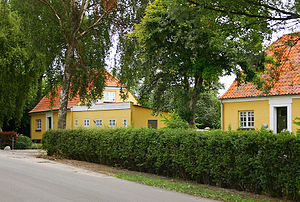
Agernæs (Krogsbølle Sogn)
Agernæs med de karakteristiske gamle gule huse
Agernæs er en halvø og en landsby på Nordfyn. Store landområder er heromkring inddæmmet og afvandet. På nordspidsen af halvøen ligger Storskoven med sine karakteristiske høje slanke gamle bøgetræer. Stranden kaldet Flyvesandet består af klitter og områder, hvor skoven vokser helt ud i strandkanten. Havet herudfor er yderst lavvandet, så man næsten kan gå til Æbelø, der ligger kun få kilometer ude. Mod vest ligger fuglereservatet Nærå Strand og mod øst ligger Odense Fjord og Enebærodde.